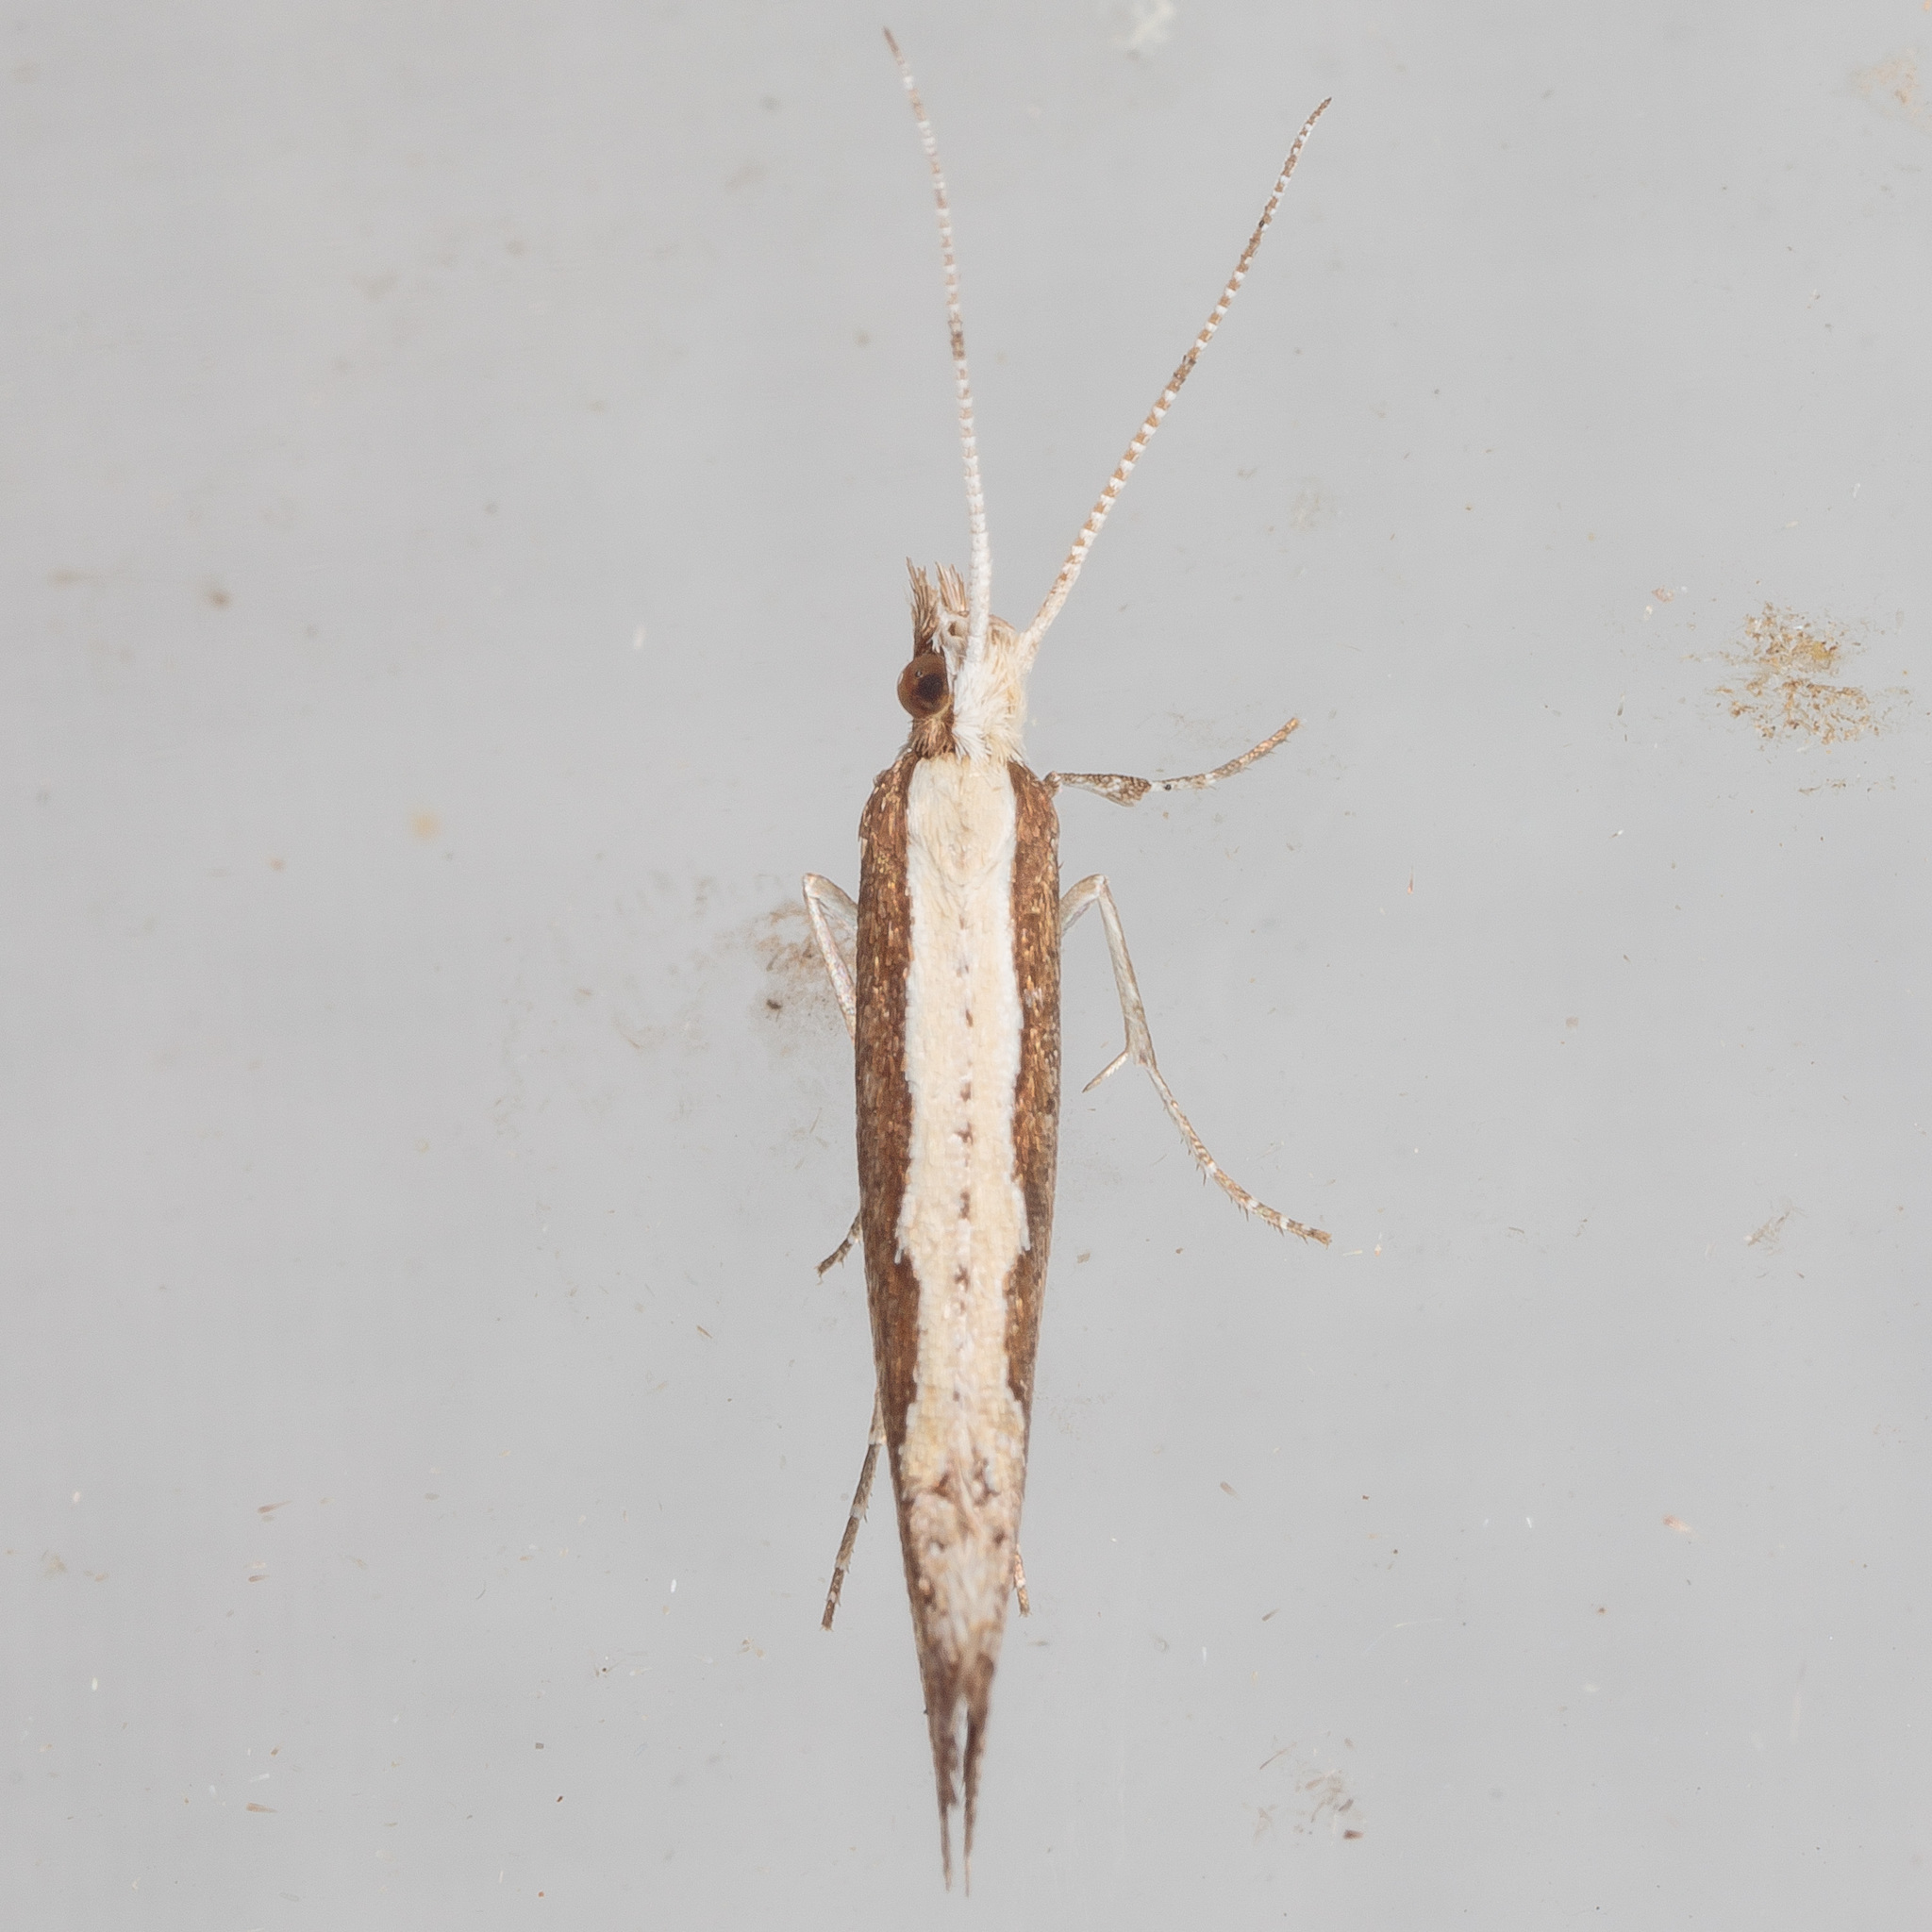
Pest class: diamondback_moth